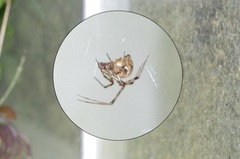
Species: Parasteatoda_tepidariorum